Georgette Seabrooke

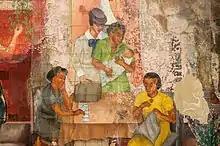
'Recreation in Harlem': women and baby

While studying at Cooper Union, Seabrooke was chosen by the Federal Art Project of the Works Progress Administration (WPA) as one of four "master artists" to paint murals at Harlem Hospital. She was the youngest artist so chosen and the only female. The mural she painted, "Recreation in Harlem", is nearly 20 feet long and depicts daily life in Harlem in the 1930s, including women chatting through a window and children performing in a choir. The hospital's management was not pleased with her depiction of an all-black Harlem community as they did not want to be known as a "Negro hospital." Seabrooke added eight white characters to the mural, but obscured their race in some cases and turned their face from the viewer in others. (This last piece of information is not verified on the site and conflicts with information elsewhere.) Seabrooke also received a WPA commission to paint a mural at Queens General Hospital, now known as Queens Hospital Center, in Jamaica, Queens, New York.